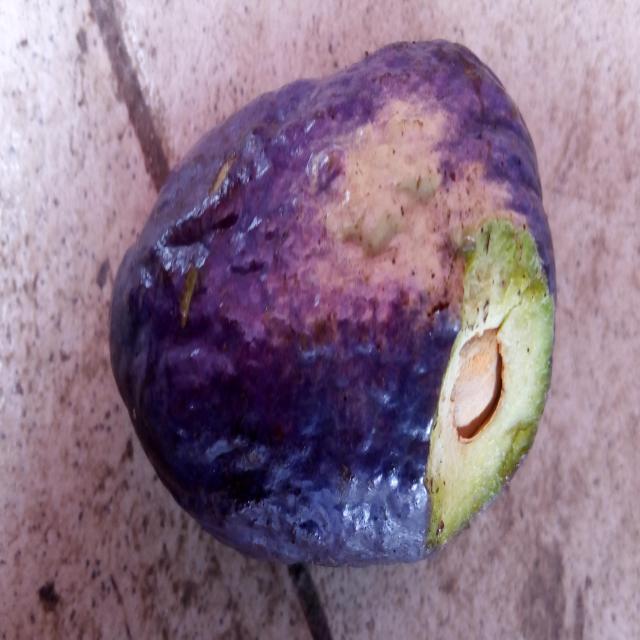
Plum grade: cracked